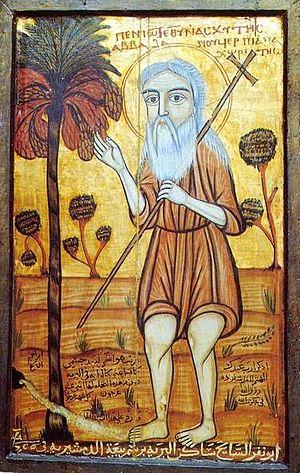
Saint Onuphre l'Anachorète, est un moine ermite qui, au IVᵉ siècle, vécut une soixantaine d'années dans la solitude et le renoncement le plus radical, dans le désert proche de Thèbes, en Égypte,